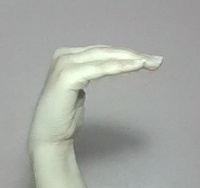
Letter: haa